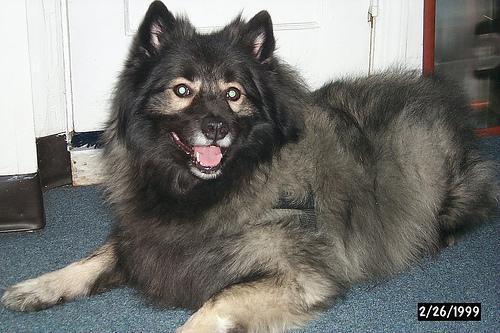
keeshond